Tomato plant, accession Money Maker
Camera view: horizontal (90 deg, fisheye); turntable rotation: 300 degrees
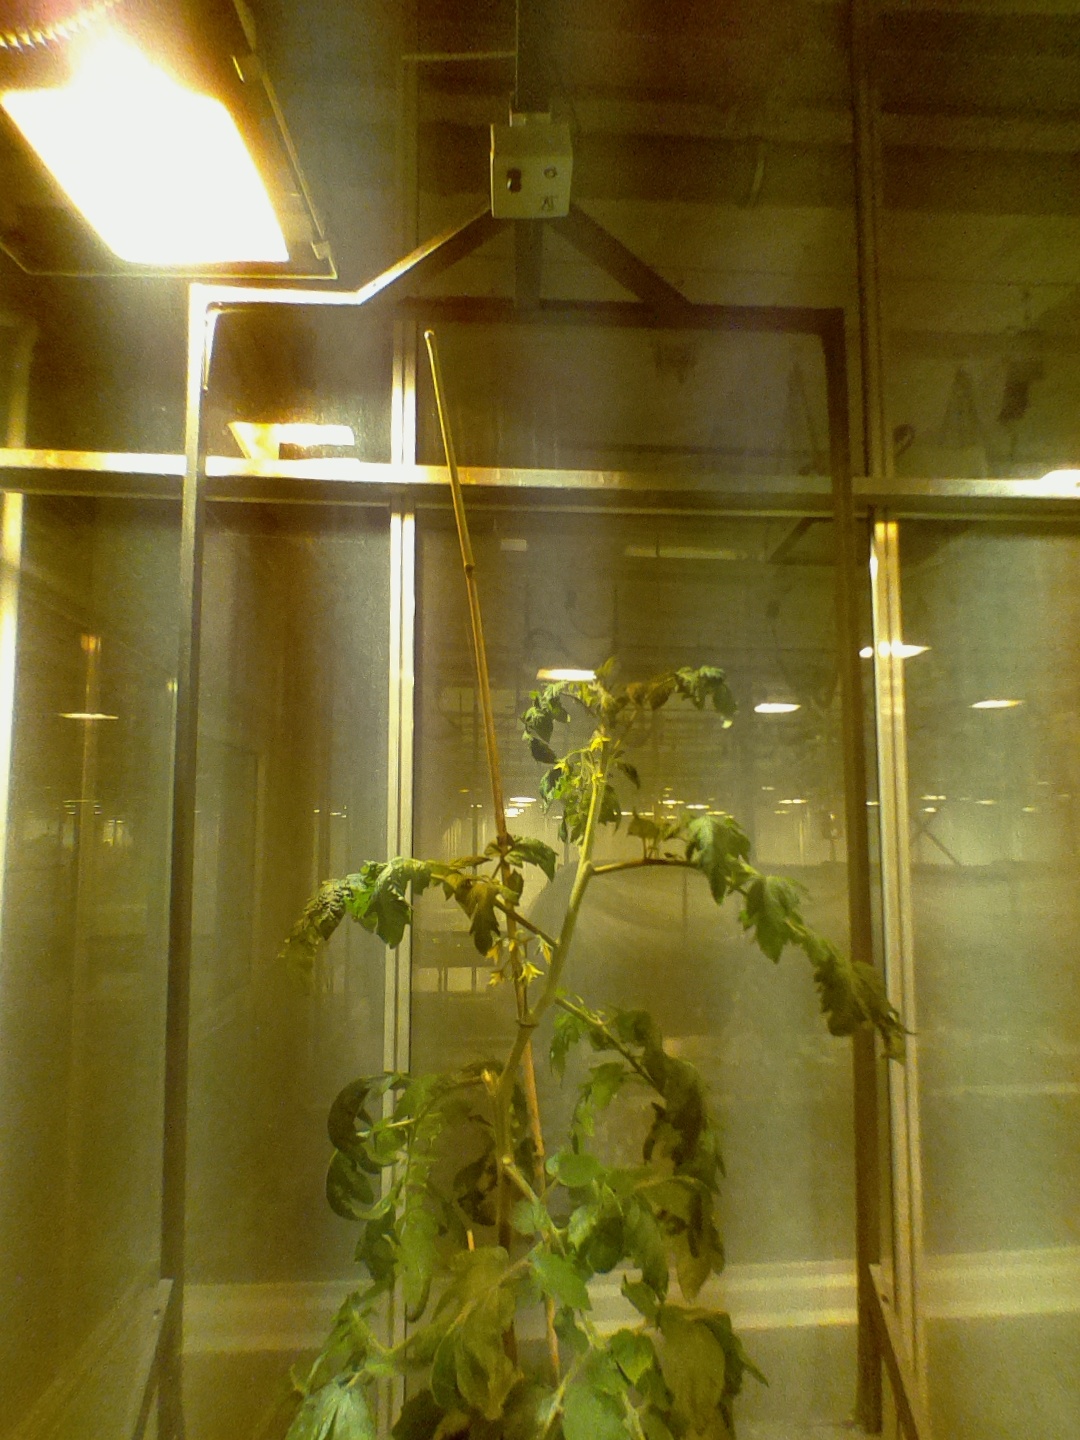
BBCH growth stage 69: End of flowering, 90%-100% of flowers open, more petals falling